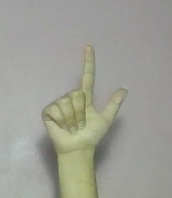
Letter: laam